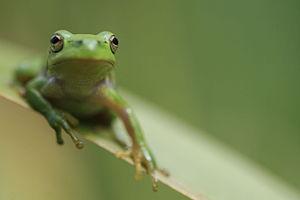
Hyla arborea
La réserve naturelle nationale de la mare de Vauville est une réserve naturelle nationale située en Normandie. Classée en 1976, elle occupe une surface de 60 hectares et protège une grande mare de 2 km de long séparée de la mer par une étroit cordon dunaire.